Mortalis

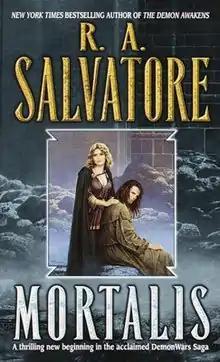

Mortalis is a fantasy novel by American writer R. A. Salvatore. Spanning the gap between the first and second DemonWars Saga trilogies, it is also the fourth out of seven books in the combined DemonWars Saga.